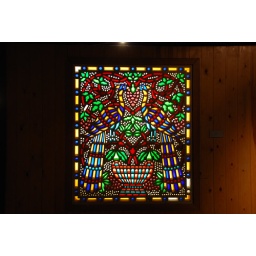
stained glass art in the library